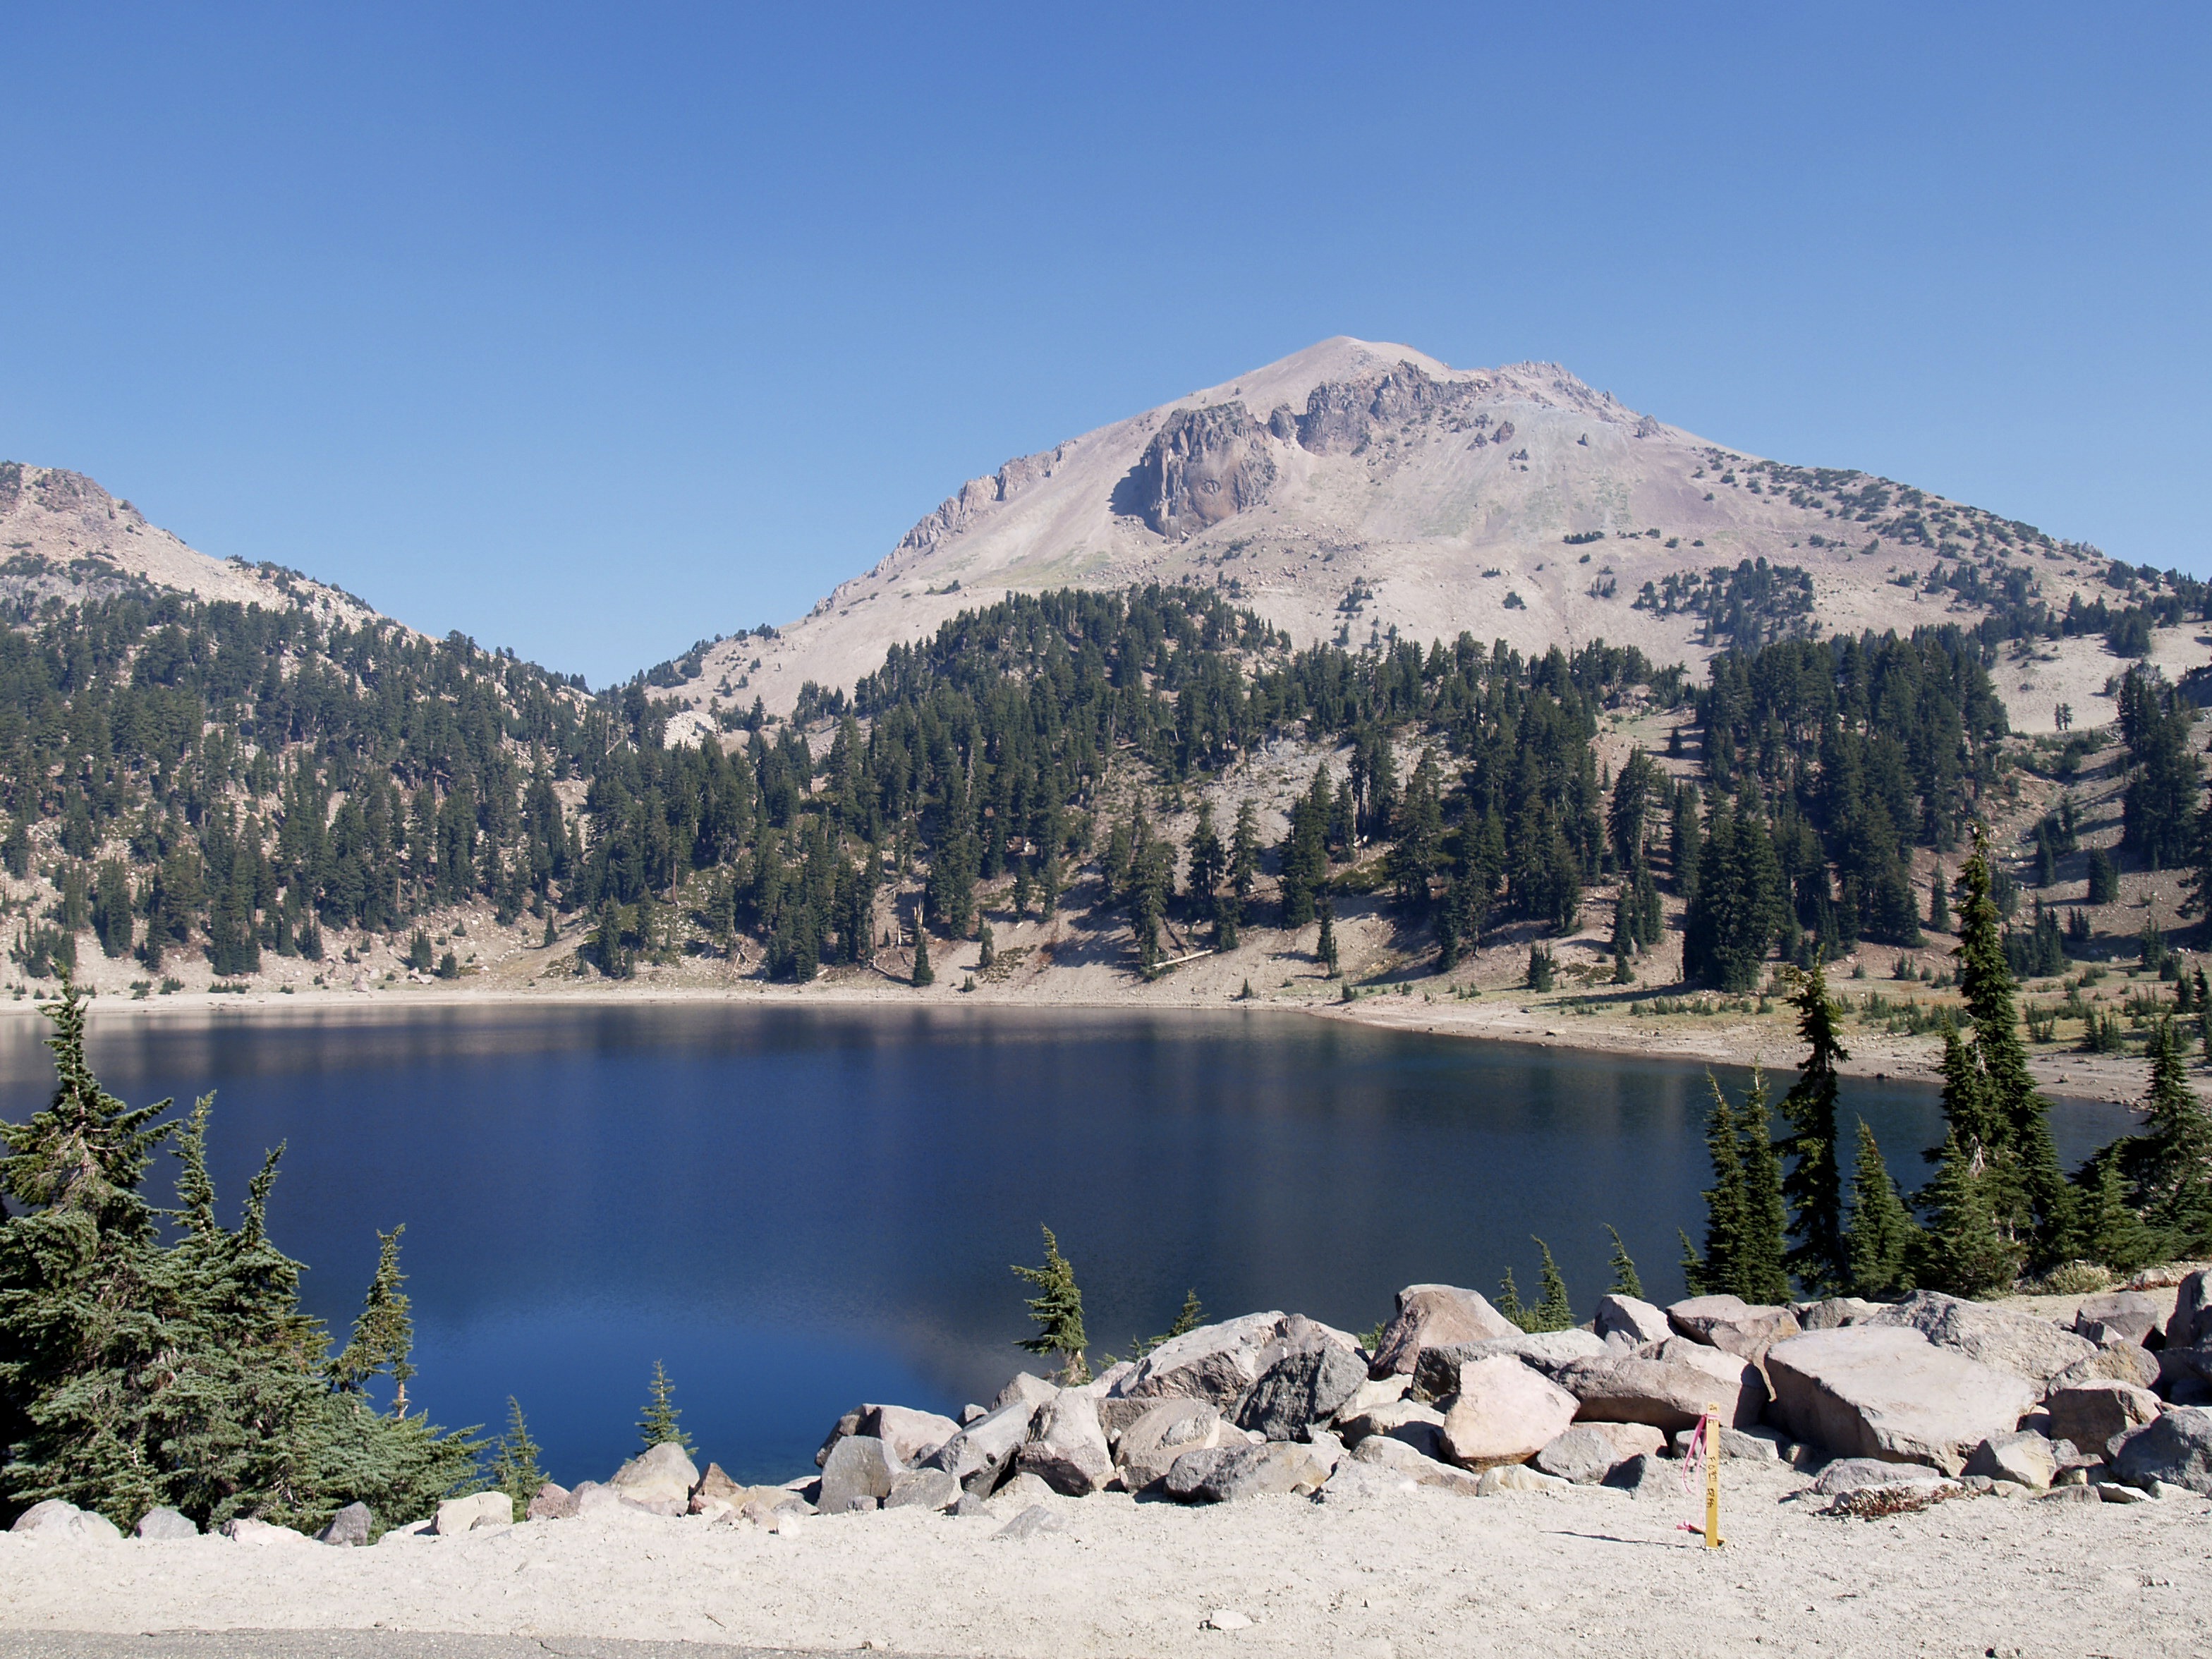
landscape, sea, water, nature, wilderness, walking, mountain, snow, lake, adventure, mountain range, vacation, dry, scenery, usa, volcano, reservoir, california, erosion, body of water, rocks, mountains, hot, loch, crater lake, mountainous landforms, lassen volcona national park